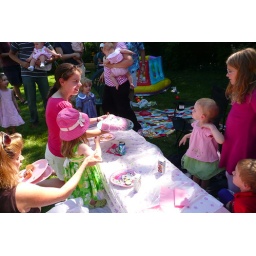
Cake time! Dana made the wonderful cake. The little girl in the green dress is Kylie